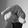
ASL letter: Q